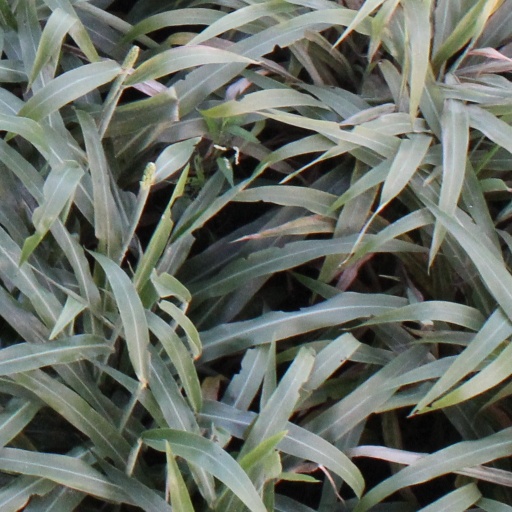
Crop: sorghum